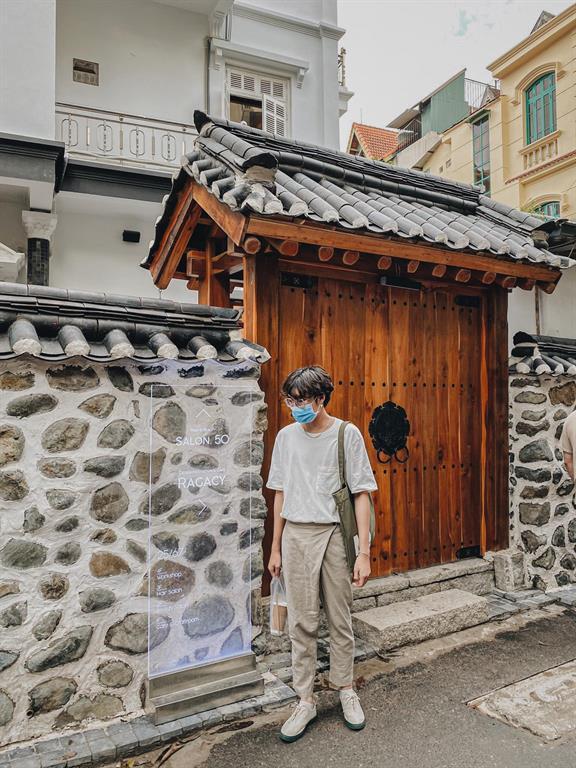
ngôi nhà phía sau của nam thanh niên có cánh cửa bằng gỗ màu nâu